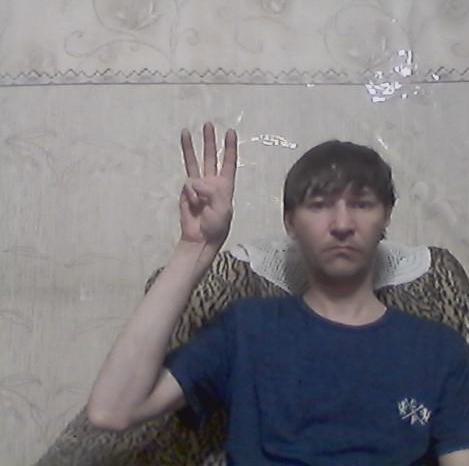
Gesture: three